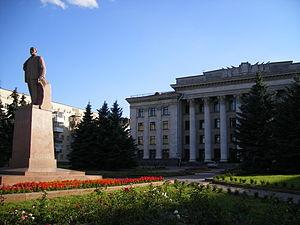
L’oblast de Jytomyr est une subdivision administrative du nord de l'Ukraine. Sa capitale est la ville de Jytomyr.